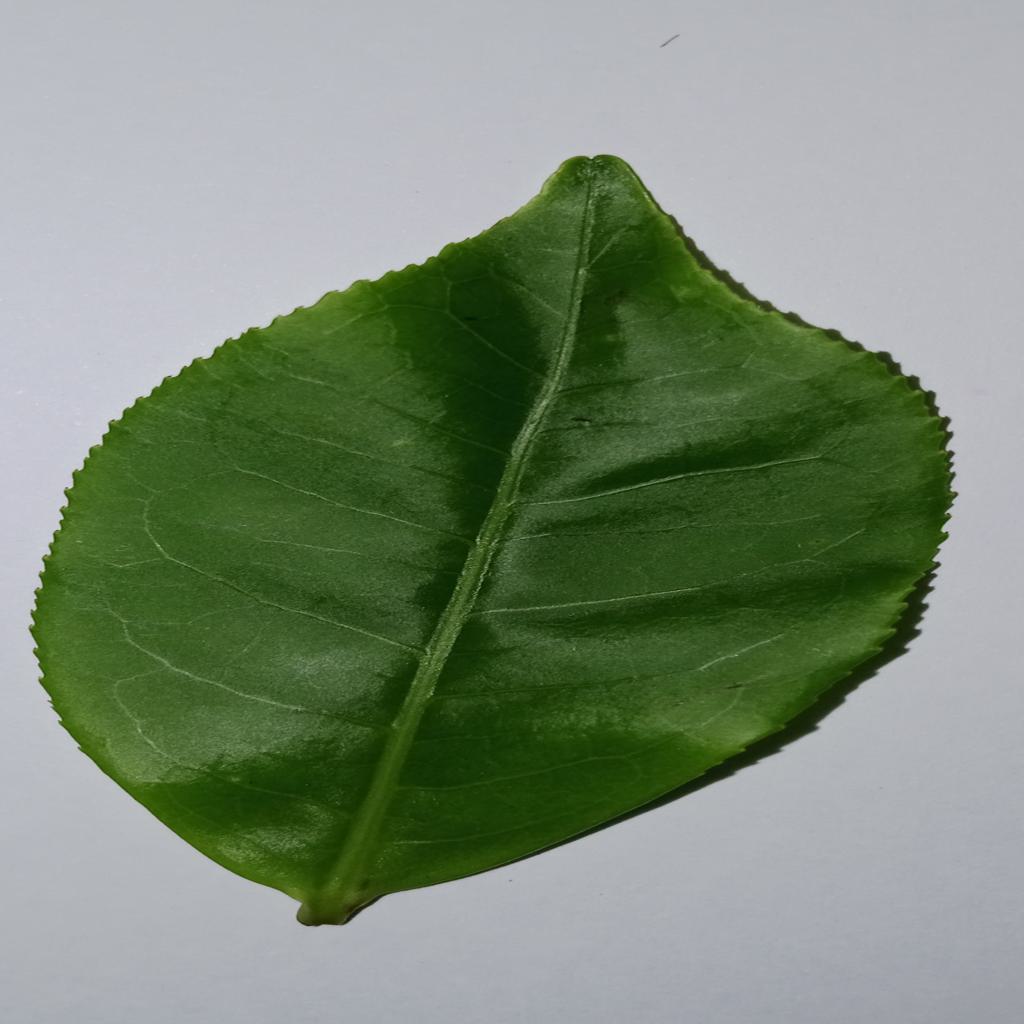
Label: Healthy